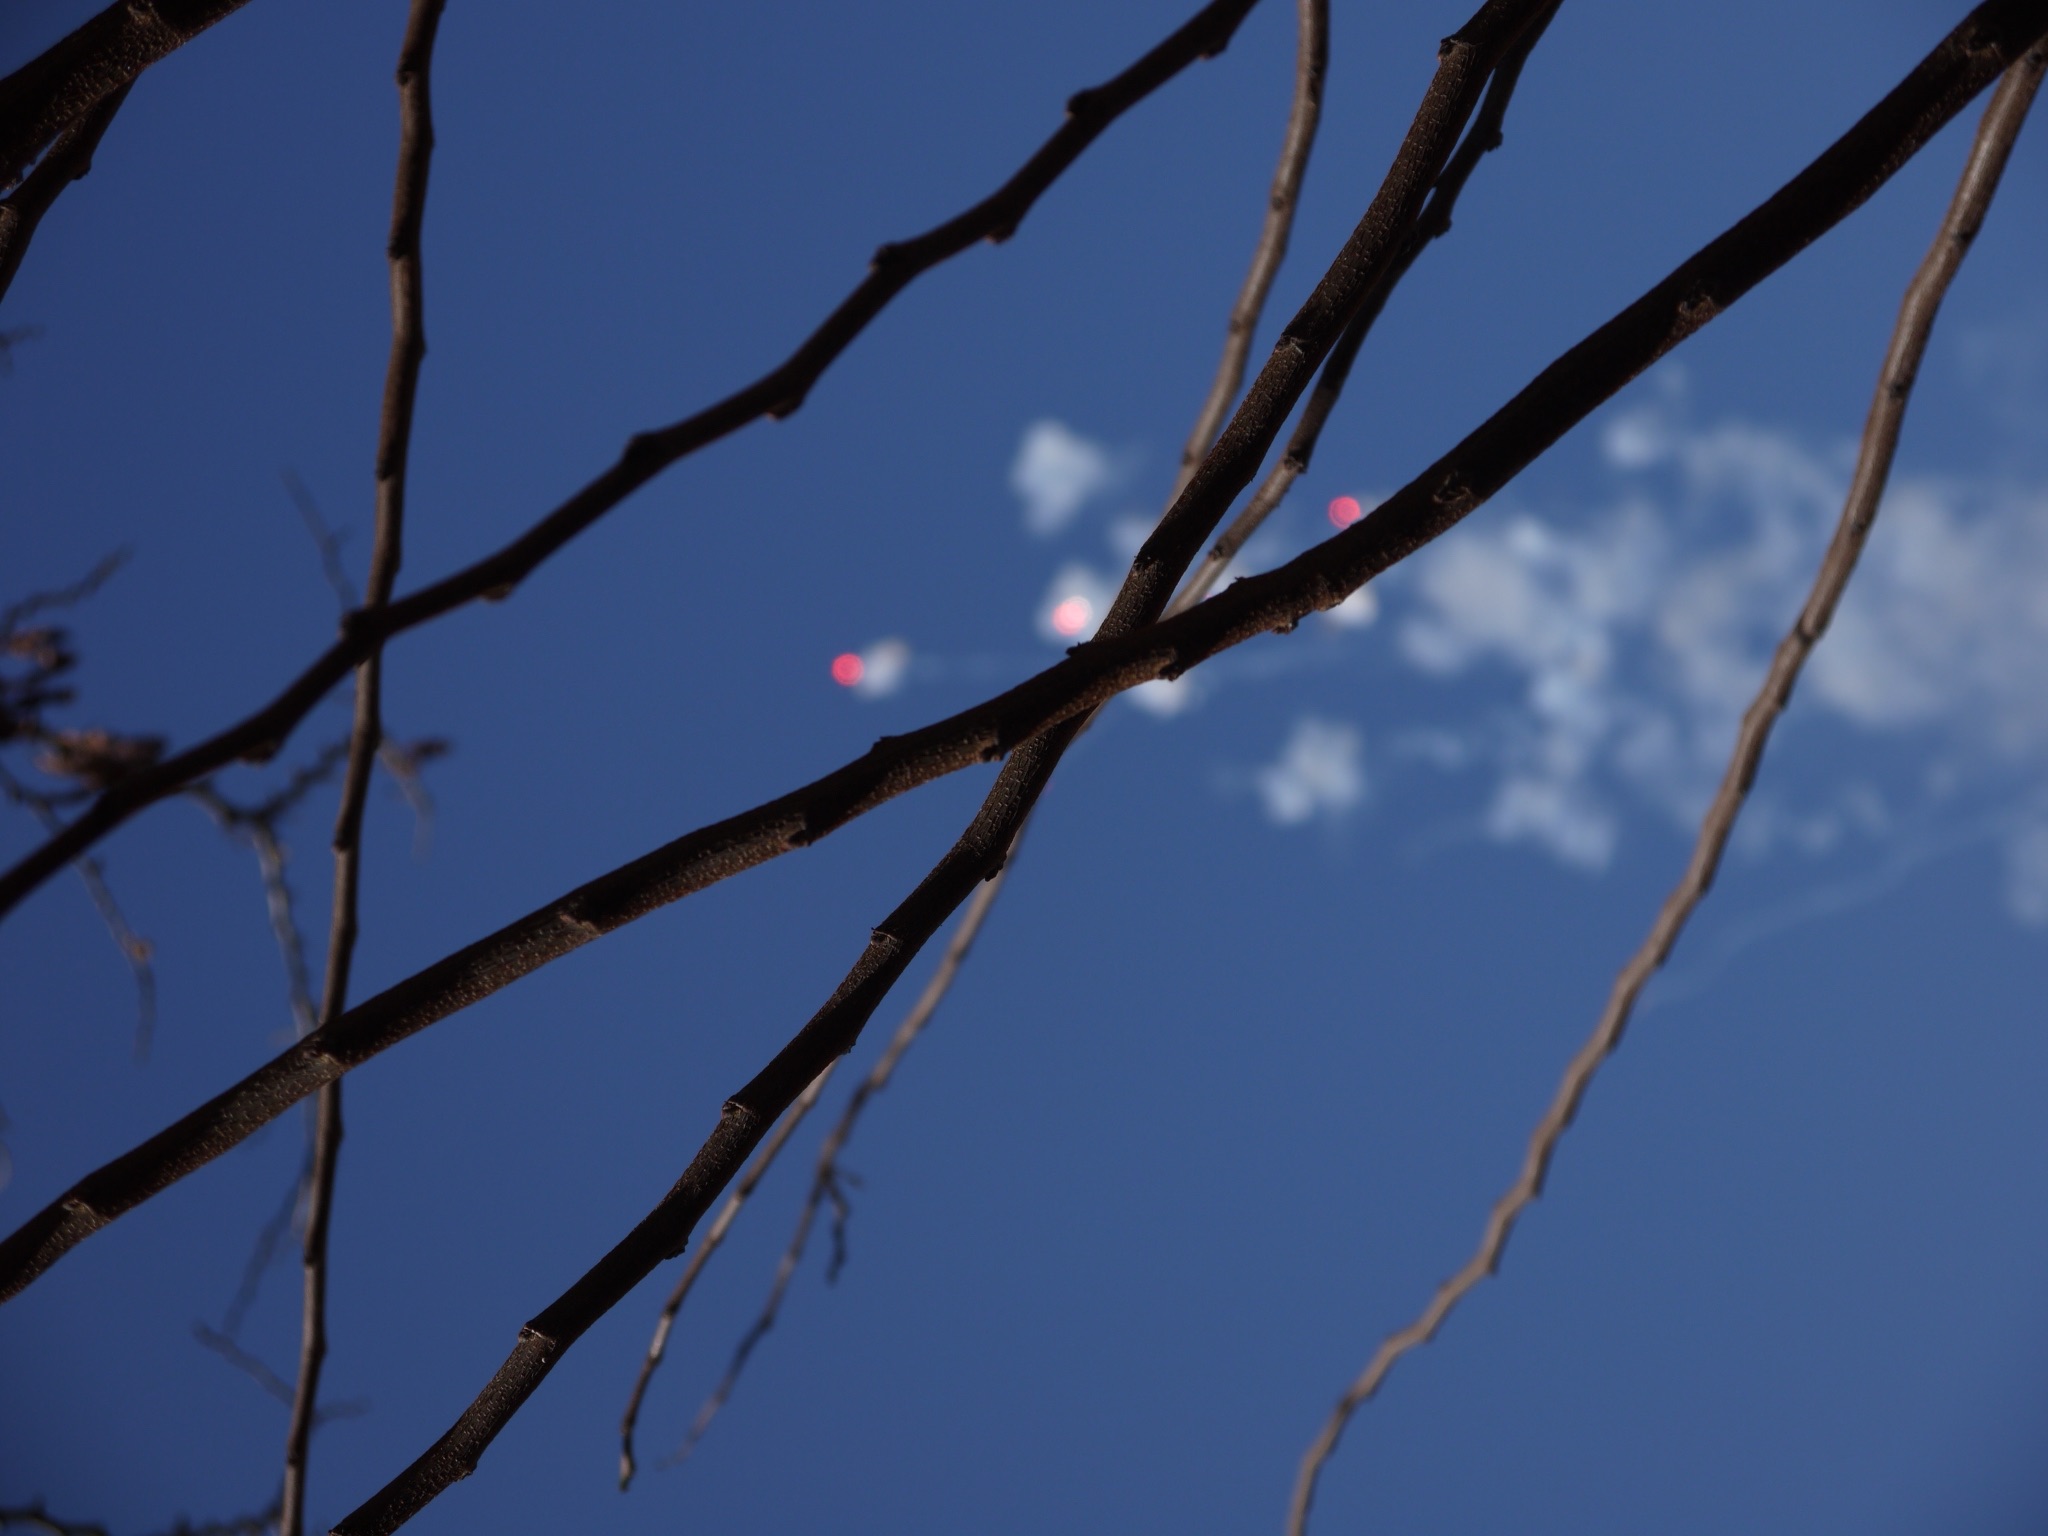
tree, nature, grass, branch, plant, sky, sunlight, leaf, flower, line, reflection, blue, twig, plant stem, woody plant